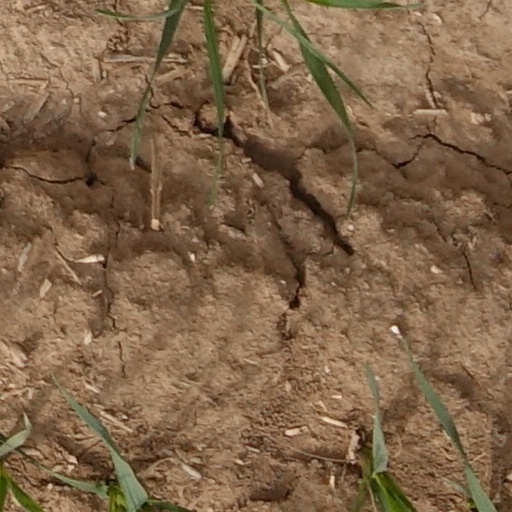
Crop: wheat